Picturing Tolkien

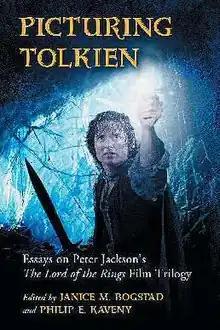
The cover image shows Frodo with the sword Sting and the Phial of Galadriel, entering Shelob's lair.

Picturing Tolkien: Essays on Peter Jackson's" The Lord of the Rings "Film Trilogy is a 2011 collection of essays on Peter Jackson's 2001–2003 film representation of J. R. R. Tolkien's 1954–1955 fantasy, "The Lord of the Rings". It is edited by Janice M. Bogstad and Philip E. Kaveny.